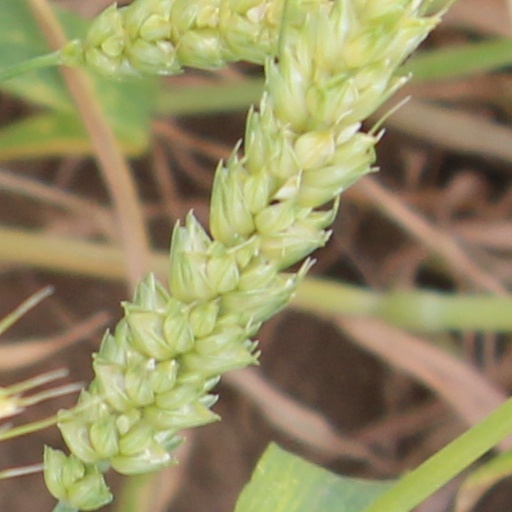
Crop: wheat